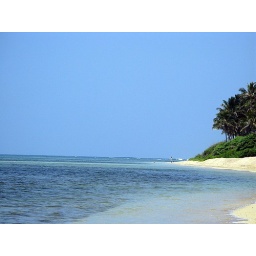
tiny man with dog in ocean near huge houses on beach